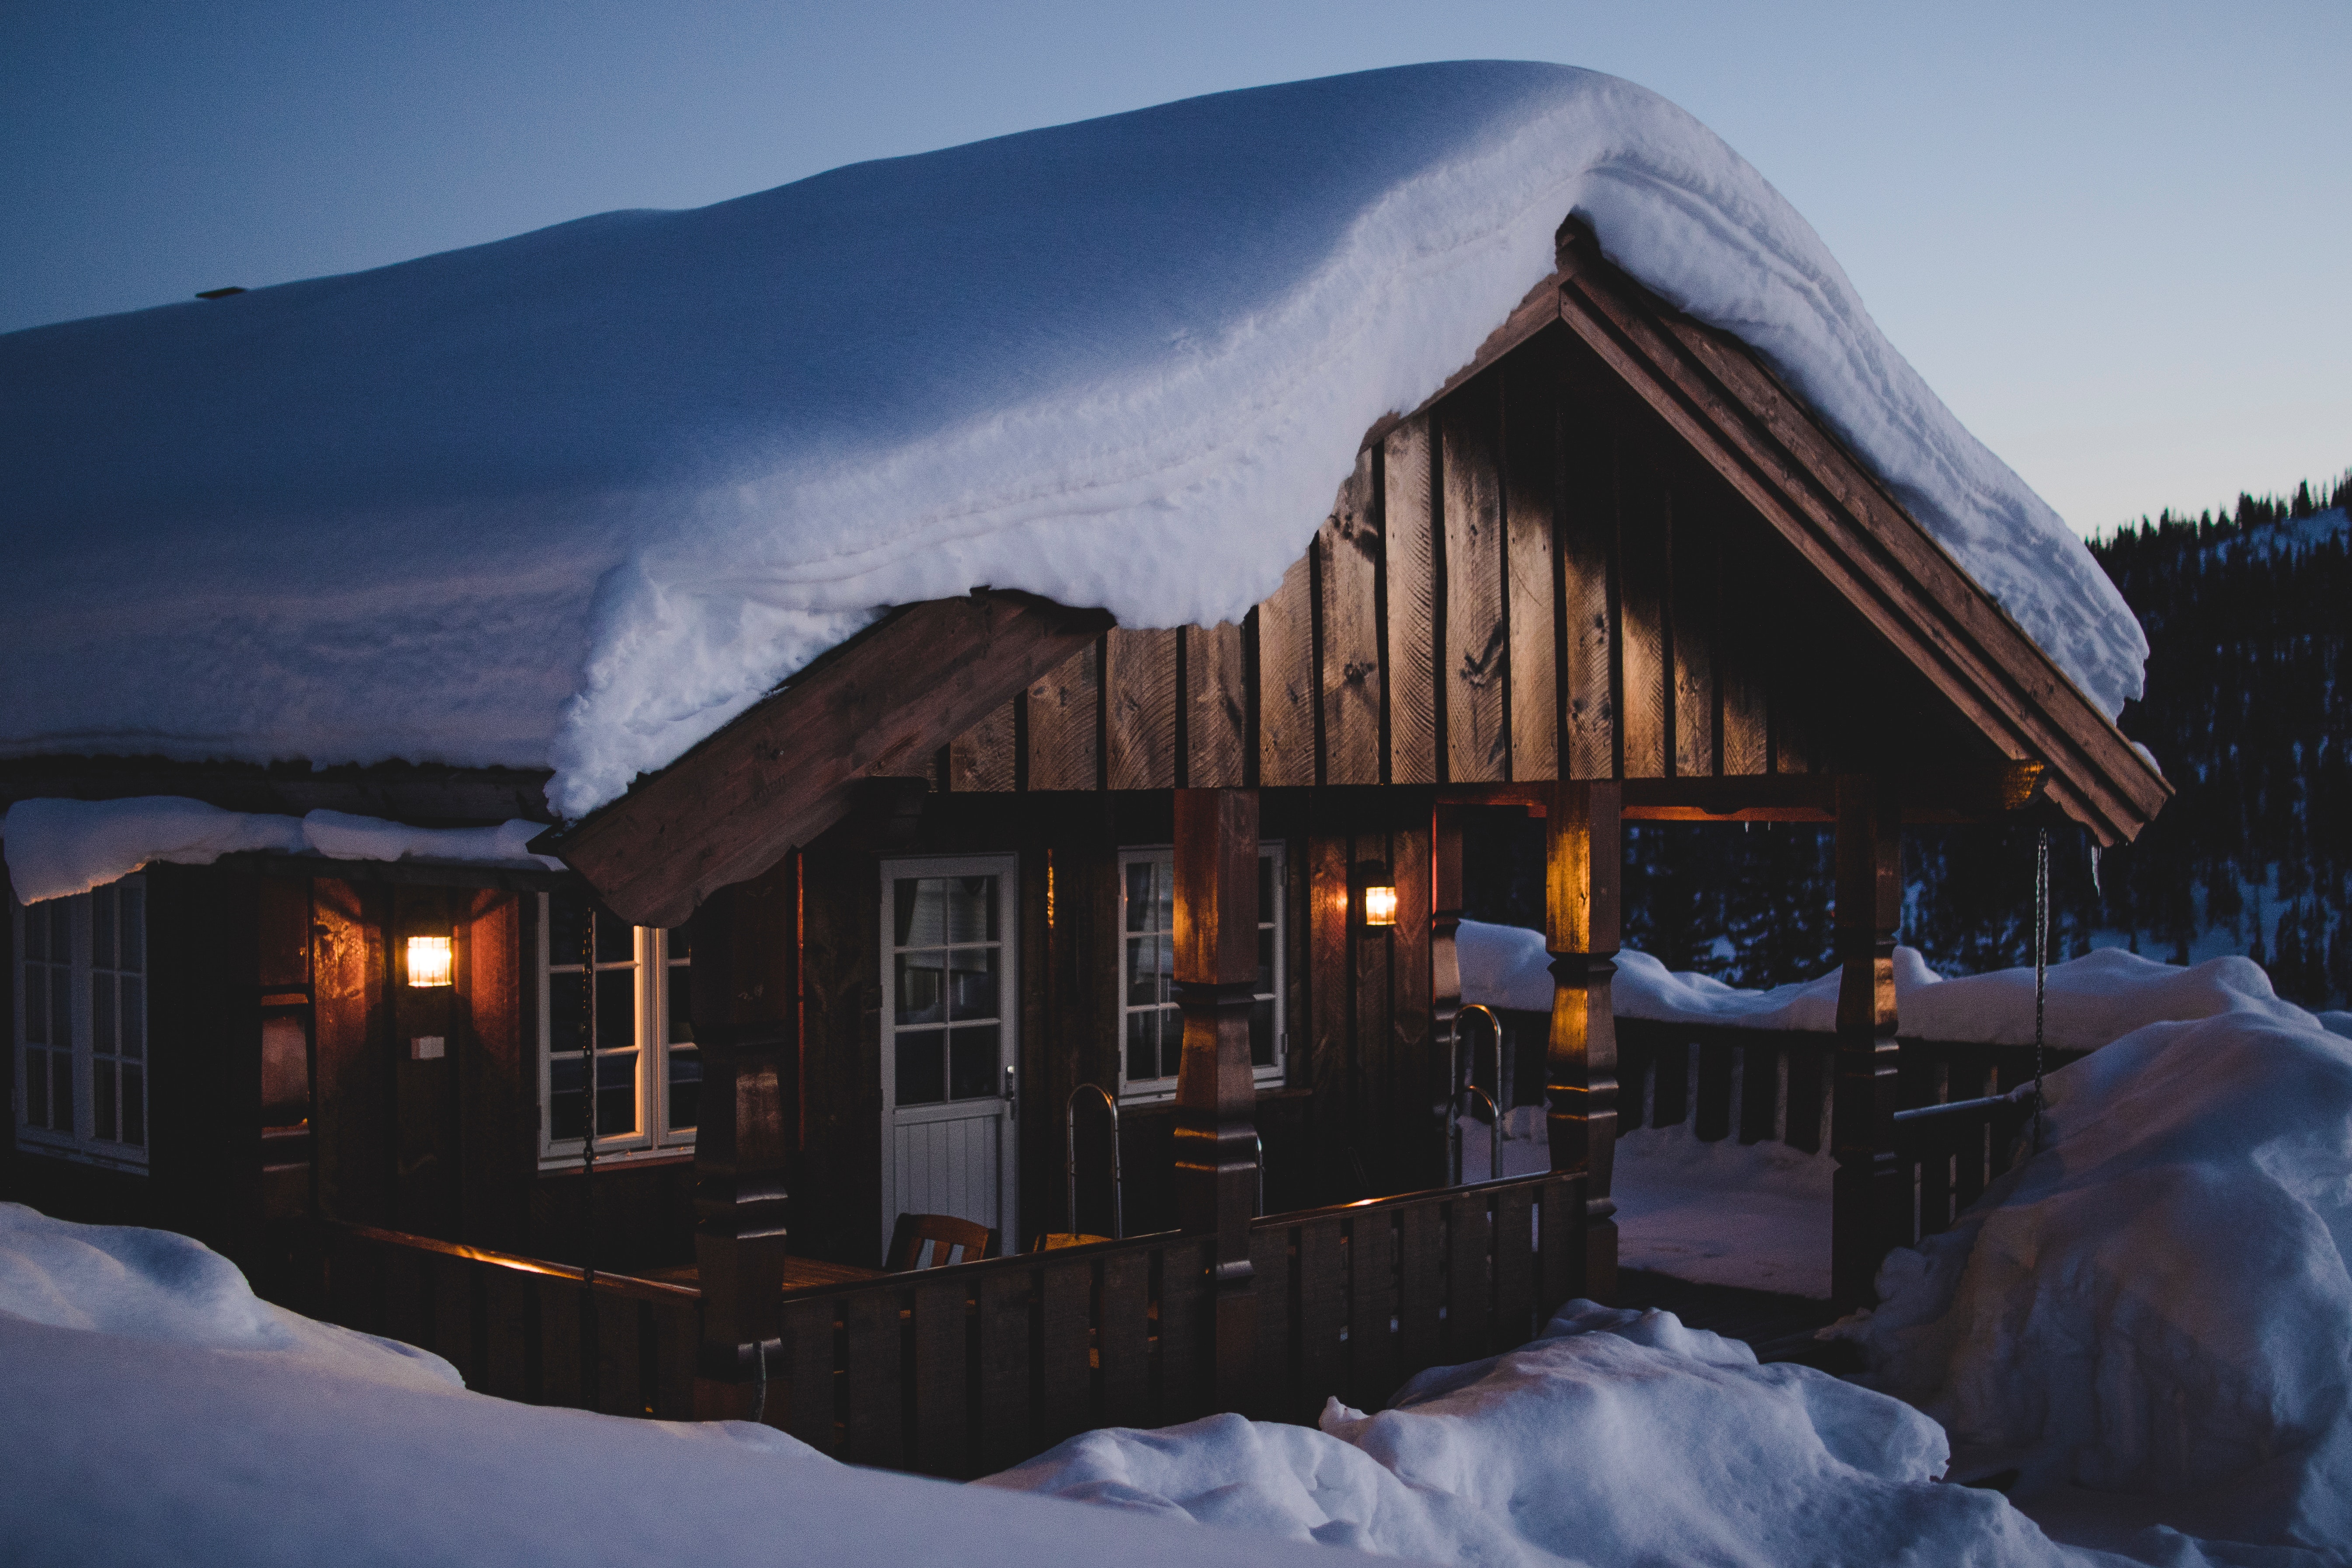
snow, winter, home, sky, log cabin, house, hut, evening, freezing, cottage, mountain, mountain range, ice, building, sugar house, roof, real estate, landscape, night, tree, alps